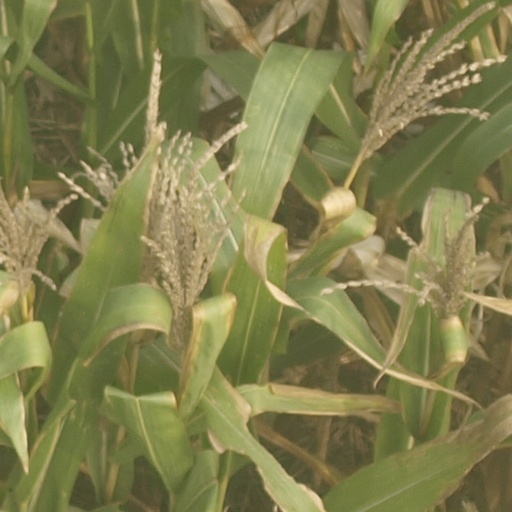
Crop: maize; corn